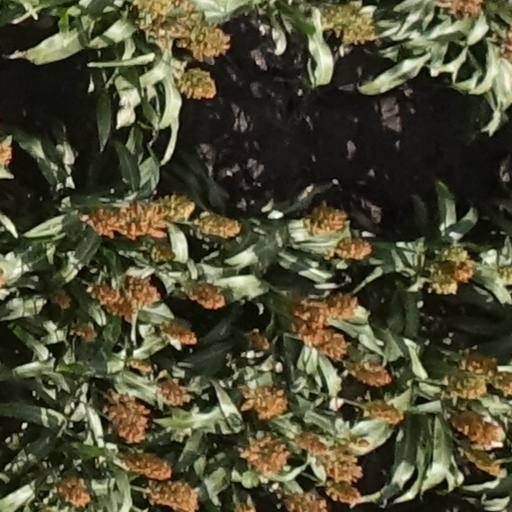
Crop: sorghum